The Moon by Night

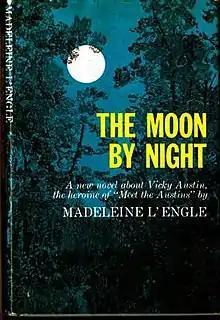
dust jacket to the hardcover edition

The Moon by Night is the title of a young adult novel by Madeleine L'Engle. Published in 1963, it is the second novel about Vicky Austin and her family, taking place between the events of "Meet the Austins" (1960) and "The Young Unicorns" (1968), and more or less concurrently with the O'Keefe family novel "The Arm of the Starfish". The book marks the first appearance of the character Zachary Gray, who dates first Vicky and then (in later books) Polly O'Keefe. Although Vicky will later appear in three novels that have fantasy and/or science fiction themes, there are no such elements in "The Moon By Night".